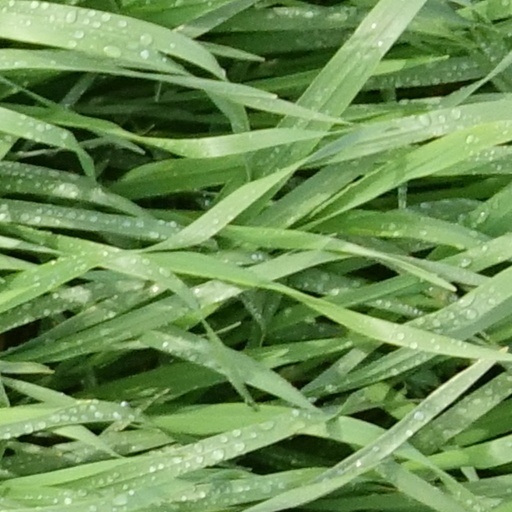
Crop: wheat